Carabane

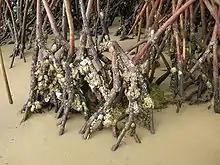
Mangrove oysters collect on the roots of mangrove trees.

Crustaceans, such as sand fiddler crabs and shrimp, among the mangroves also occupy a significant place in the local economy. While a large number of shrimp species inhabit the Senegambian area, a single family exists in Casamance: Penaeidae. Southern pink shrimp ("Farfantepenaeus notialis") are the most commonly collected. They were traditionally caught as part of local artisan fishing by men, women, and children. Shrimp collection in the area experienced significant development in the 1960s, following the establishment of European industrial units. The local fishermen switched to this method, and there was an increased presence of fishermen from other areas. A study in 2005 revealed the extent to which the shrimp population in the region has been depleted, citing multiple causes, including diminishing rainfall, over-salinization of the estuary, and poorly controlled harvesting. Along with the mangrove degradation, the civil unrest, and the inadequate fishery regulation, Casamance has had to deal with the closure in 2003 of a major industrial complex in Ziguinchor which treated and exported shrimp and other crustaceans and employed more than 2,000 people.